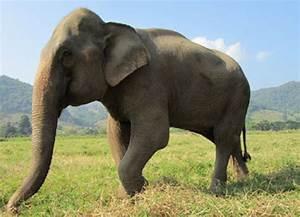
elephant